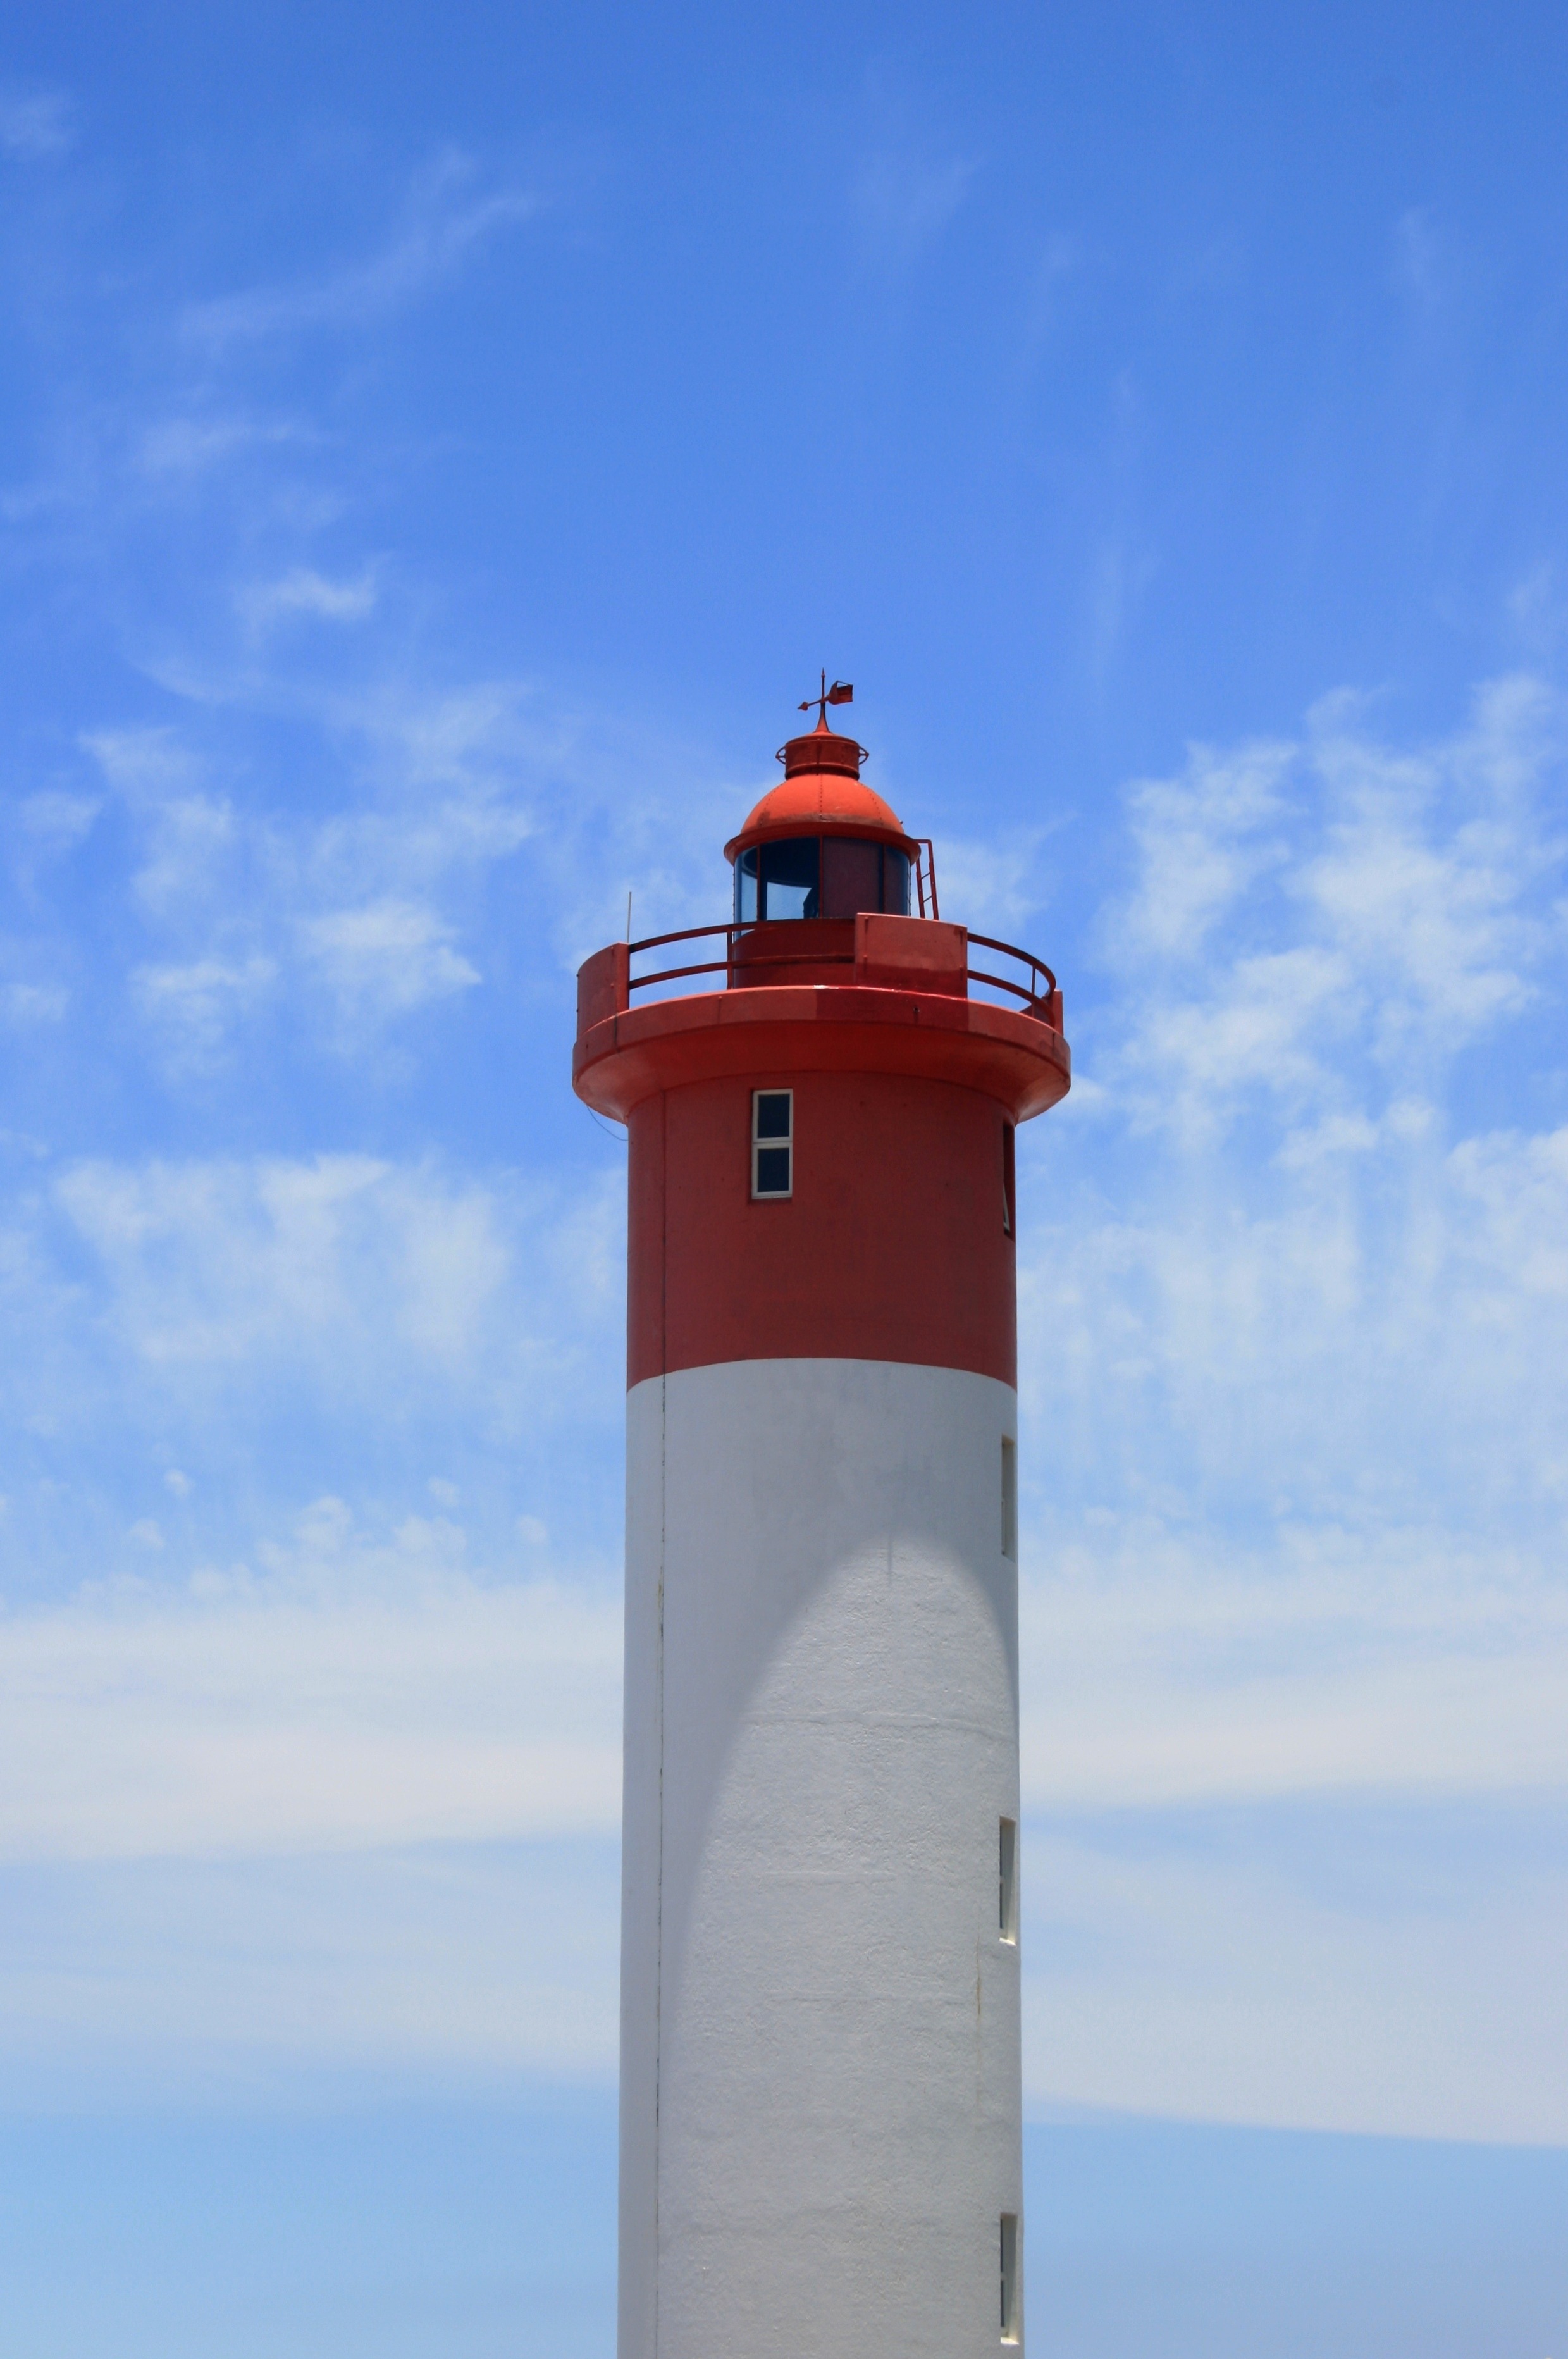
sea, water, lighthouse, sky, white, window, red, tower, beacon, blue, tall, umhlanga